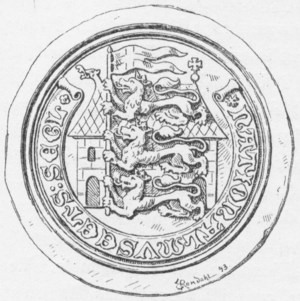
Le musée national du Danemark est situé à Copenhague, capitale du Danemark, au sein de l'ancienne résidence royale. Le bâtiment qui l'abrite a été construit entre 1743 et 1744 par Nicolai Eigtved.